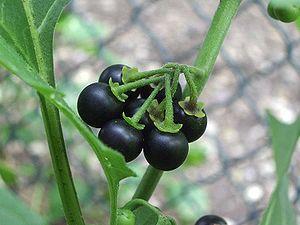
La morelle noire, est une plante herbacée de la famille des Solanacées, appartenant à l'important genre Solanum, qui contient notamment la pomme de terre, l'aubergine, la tomate, et la douce-amère.